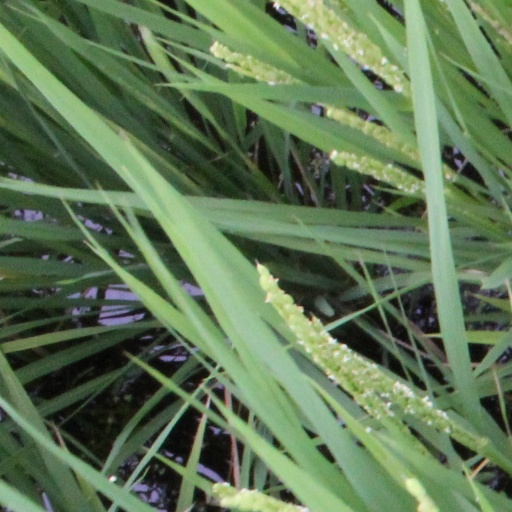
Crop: rice